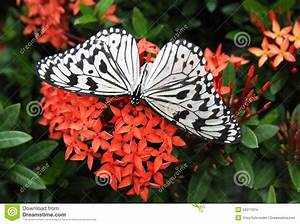
Label: butterfly